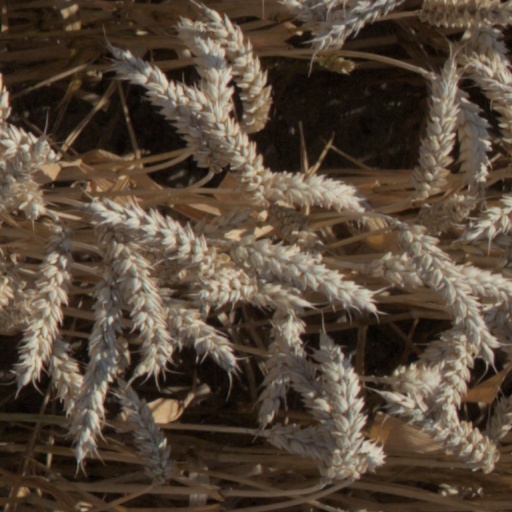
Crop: wheat